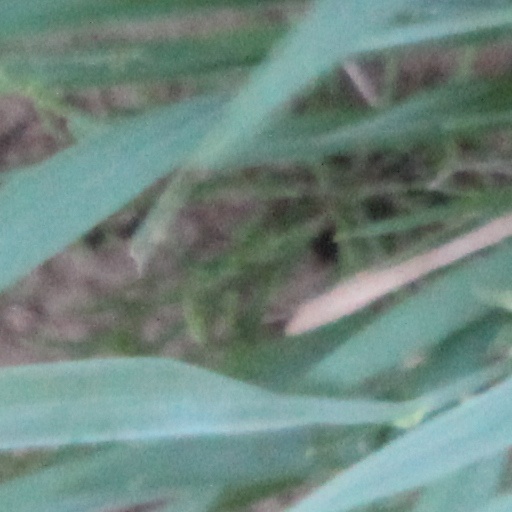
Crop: wheat